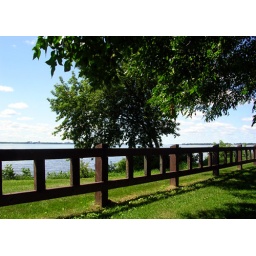
A nice perspective shot of fence and tree overlooking the St-Lawrence River in a small village of Champlain.